La Union

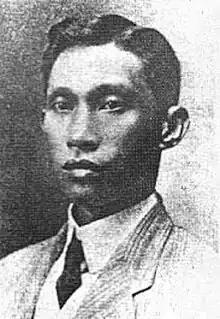
Gen. Manuel Tinio, the leader who led the Philippine revolution in La Union

Salcedo continued his expedition northward and arrived at what is now San Fernando. When he demanded tribute from the natives, they sought permission to ascend the mountains to gather their offerings but failed to return. Salcedo then proceeded to "Atuley" (modern-day San Juan) and further north until they encountered a large Ilocano settlement called "Purao," referring to the gleaming white sands of its beaches along the South China Sea.